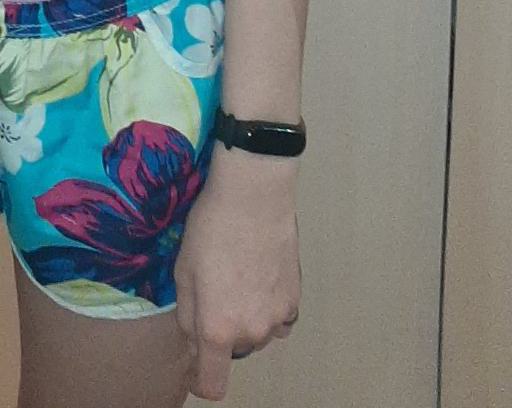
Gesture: no_gesture